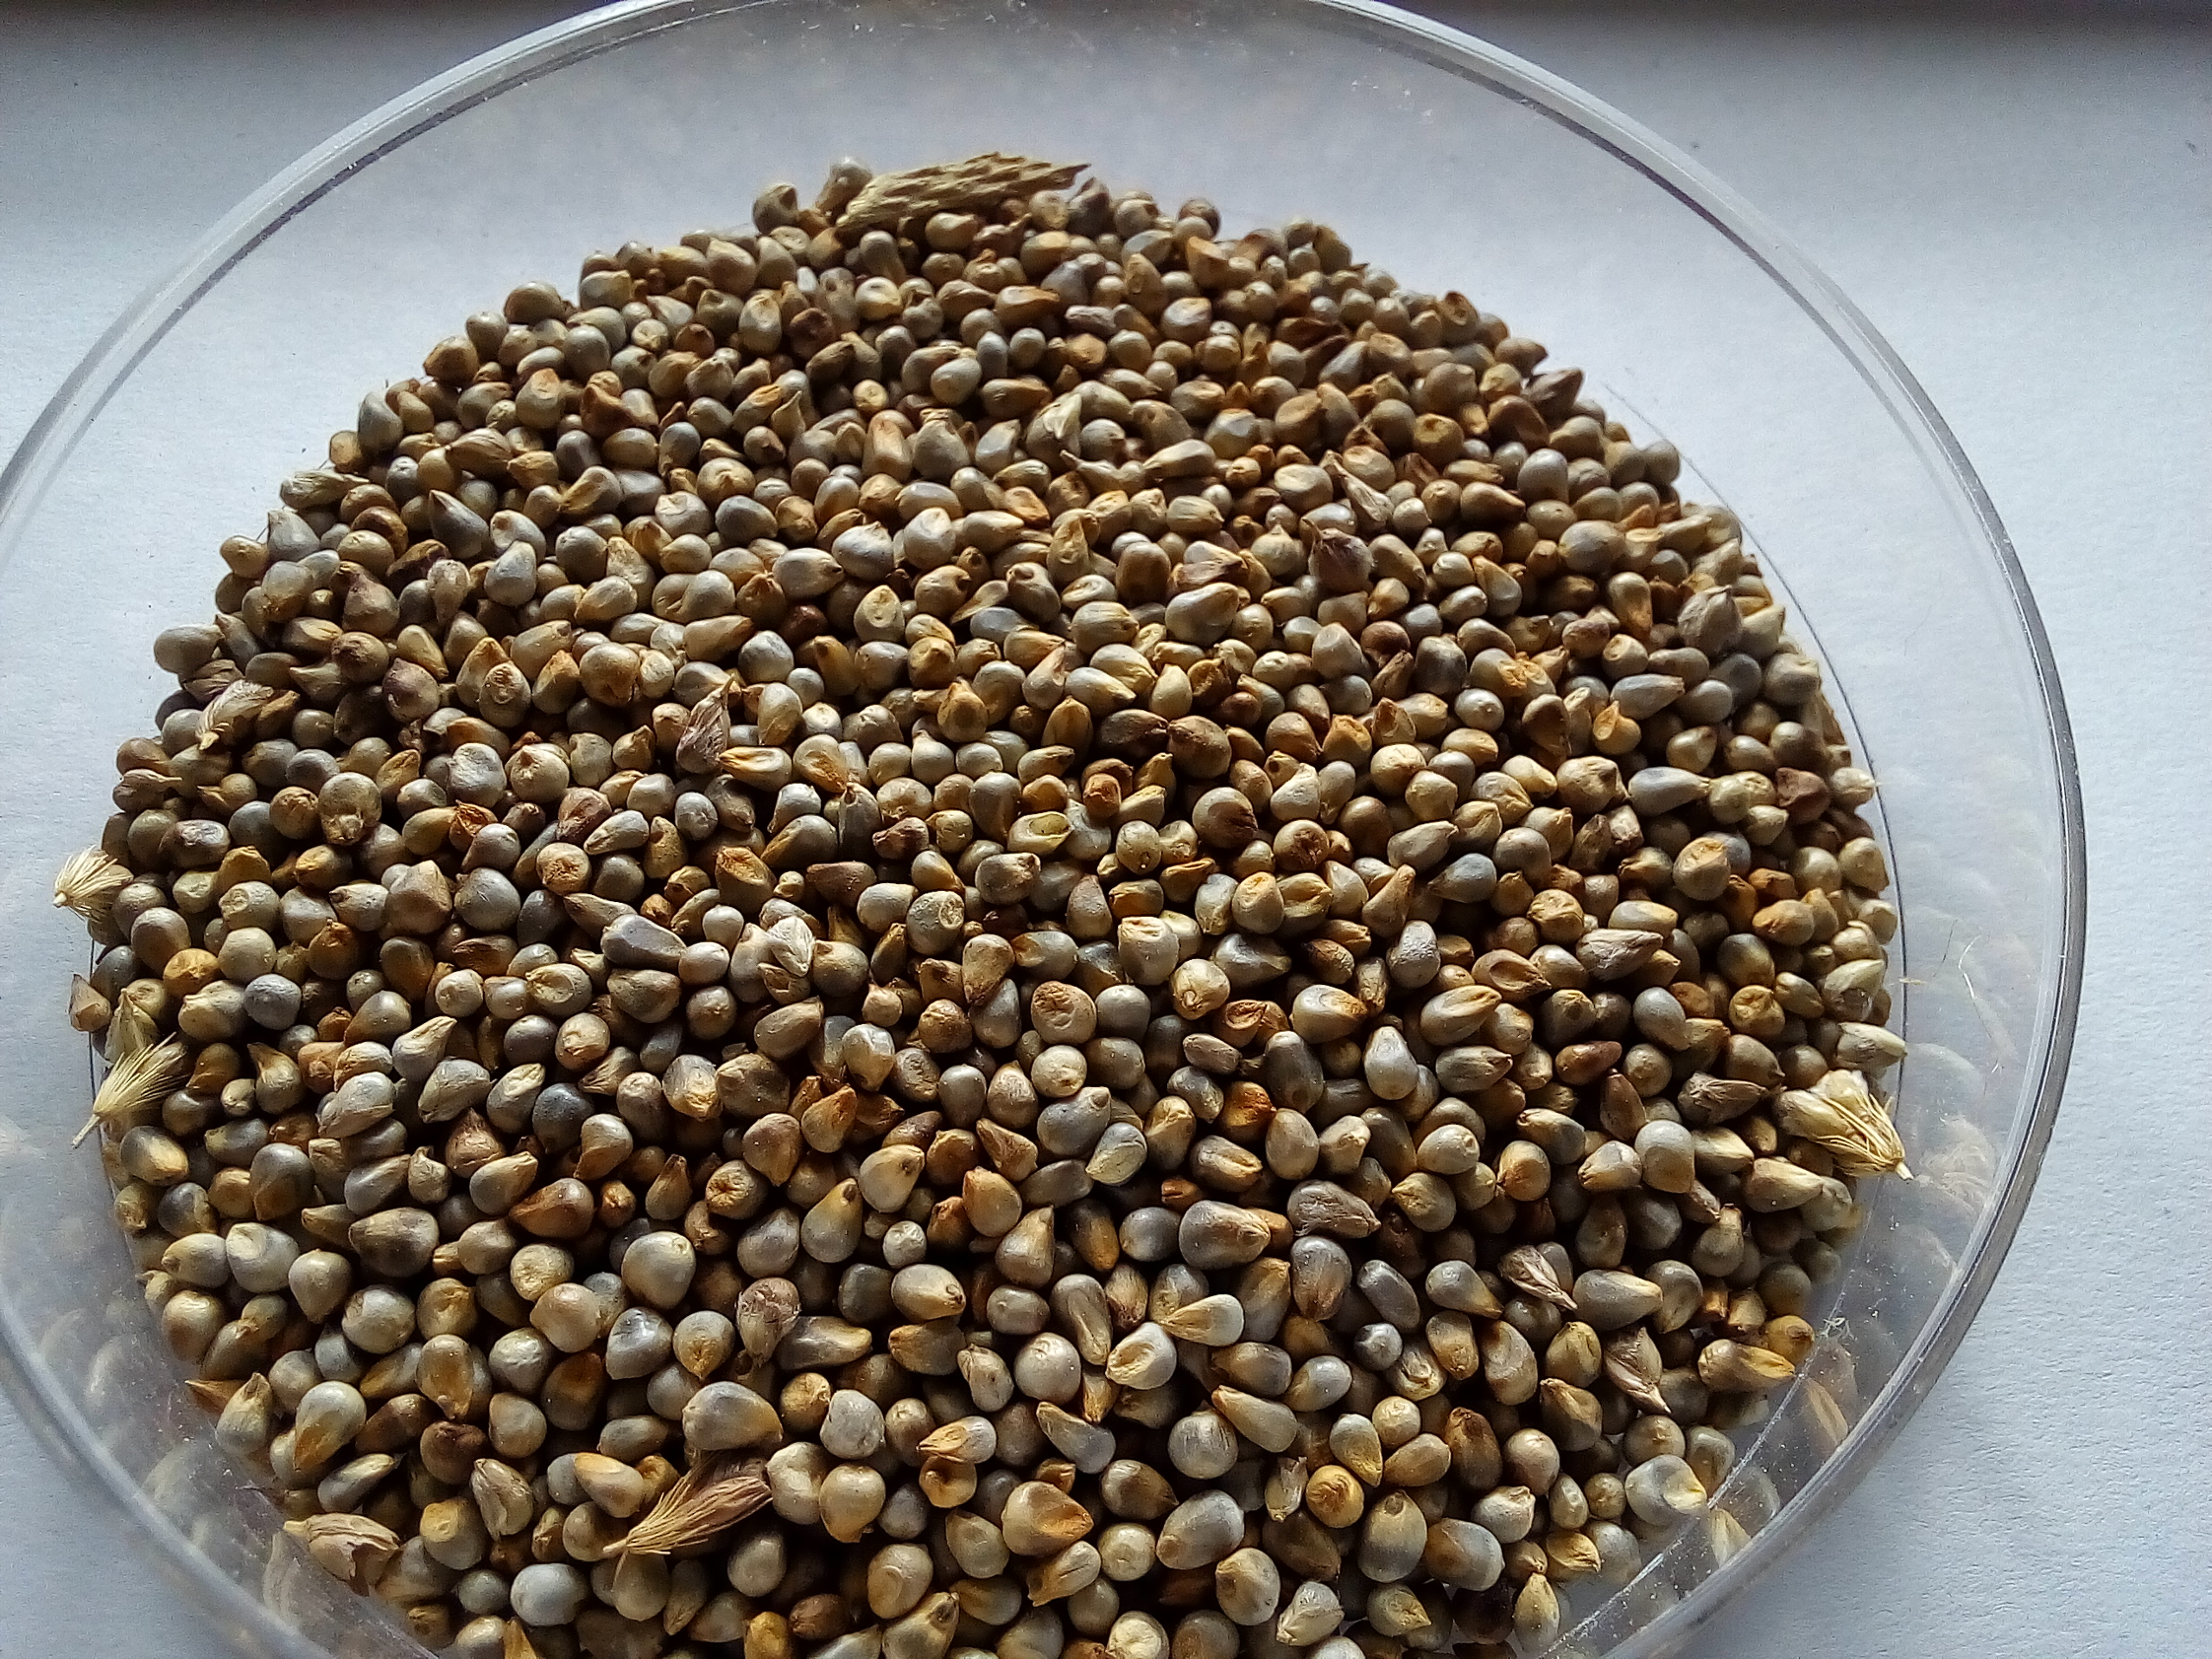
Rice seed variety: Unknown